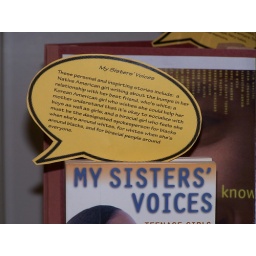
She did these cute word bubbles for each book in her display